The Dark Side of Love

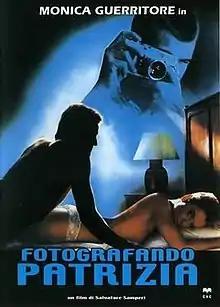

The Dark Side of Love is a 1984 Italian erotic romantic drama film written and directed by Salvatore Samperi. The film, which has a scabrous main theme as an incest between a sister and a porn-obsessed brother, was a box office success.